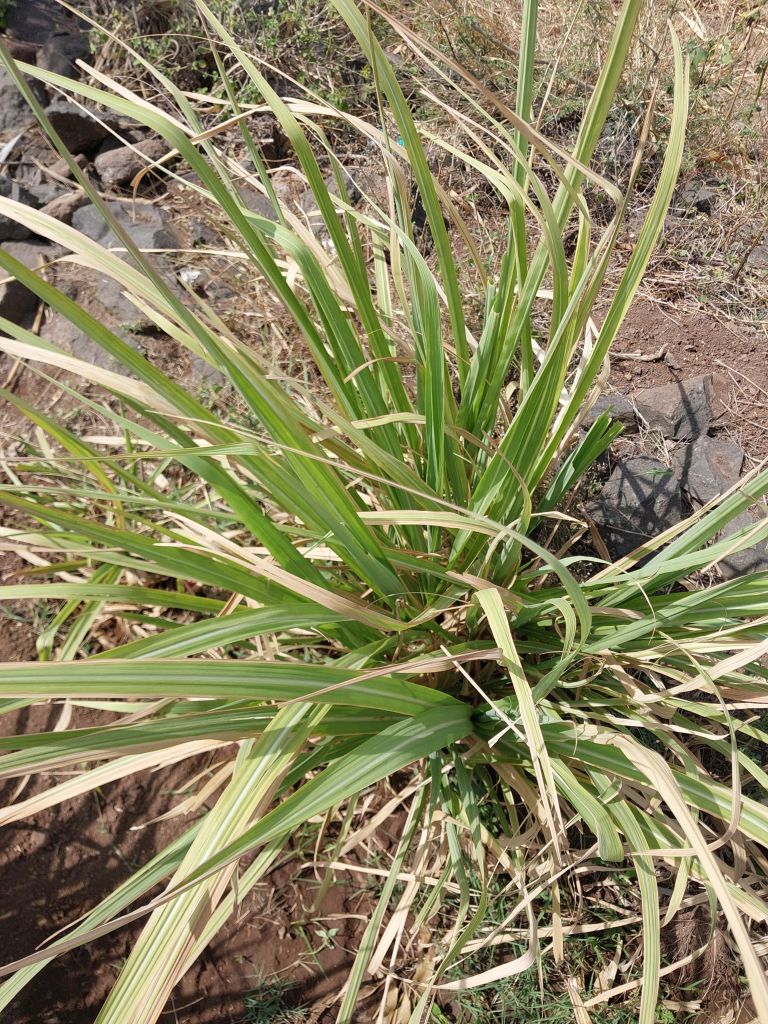
Label: Grassy shoot